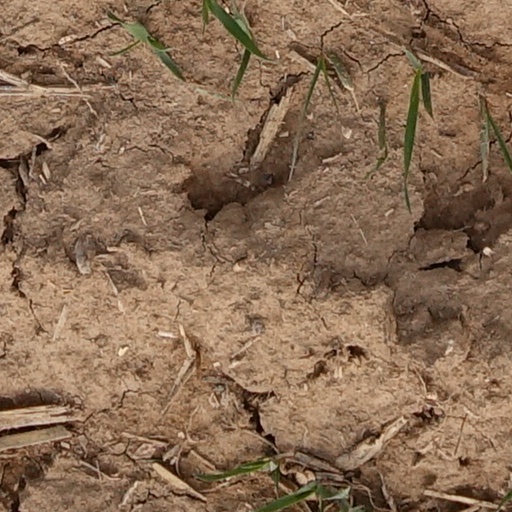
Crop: wheat